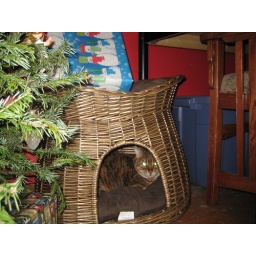
One of the cats in the wicker cat bed next to the Christmas tree.